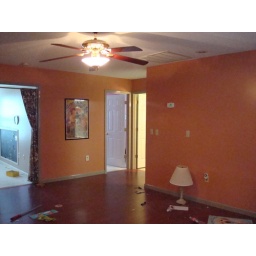
Extra room with curtain on left; door to pink room on right; bathroom in room with light on. Utility room is behind wall with lamp.